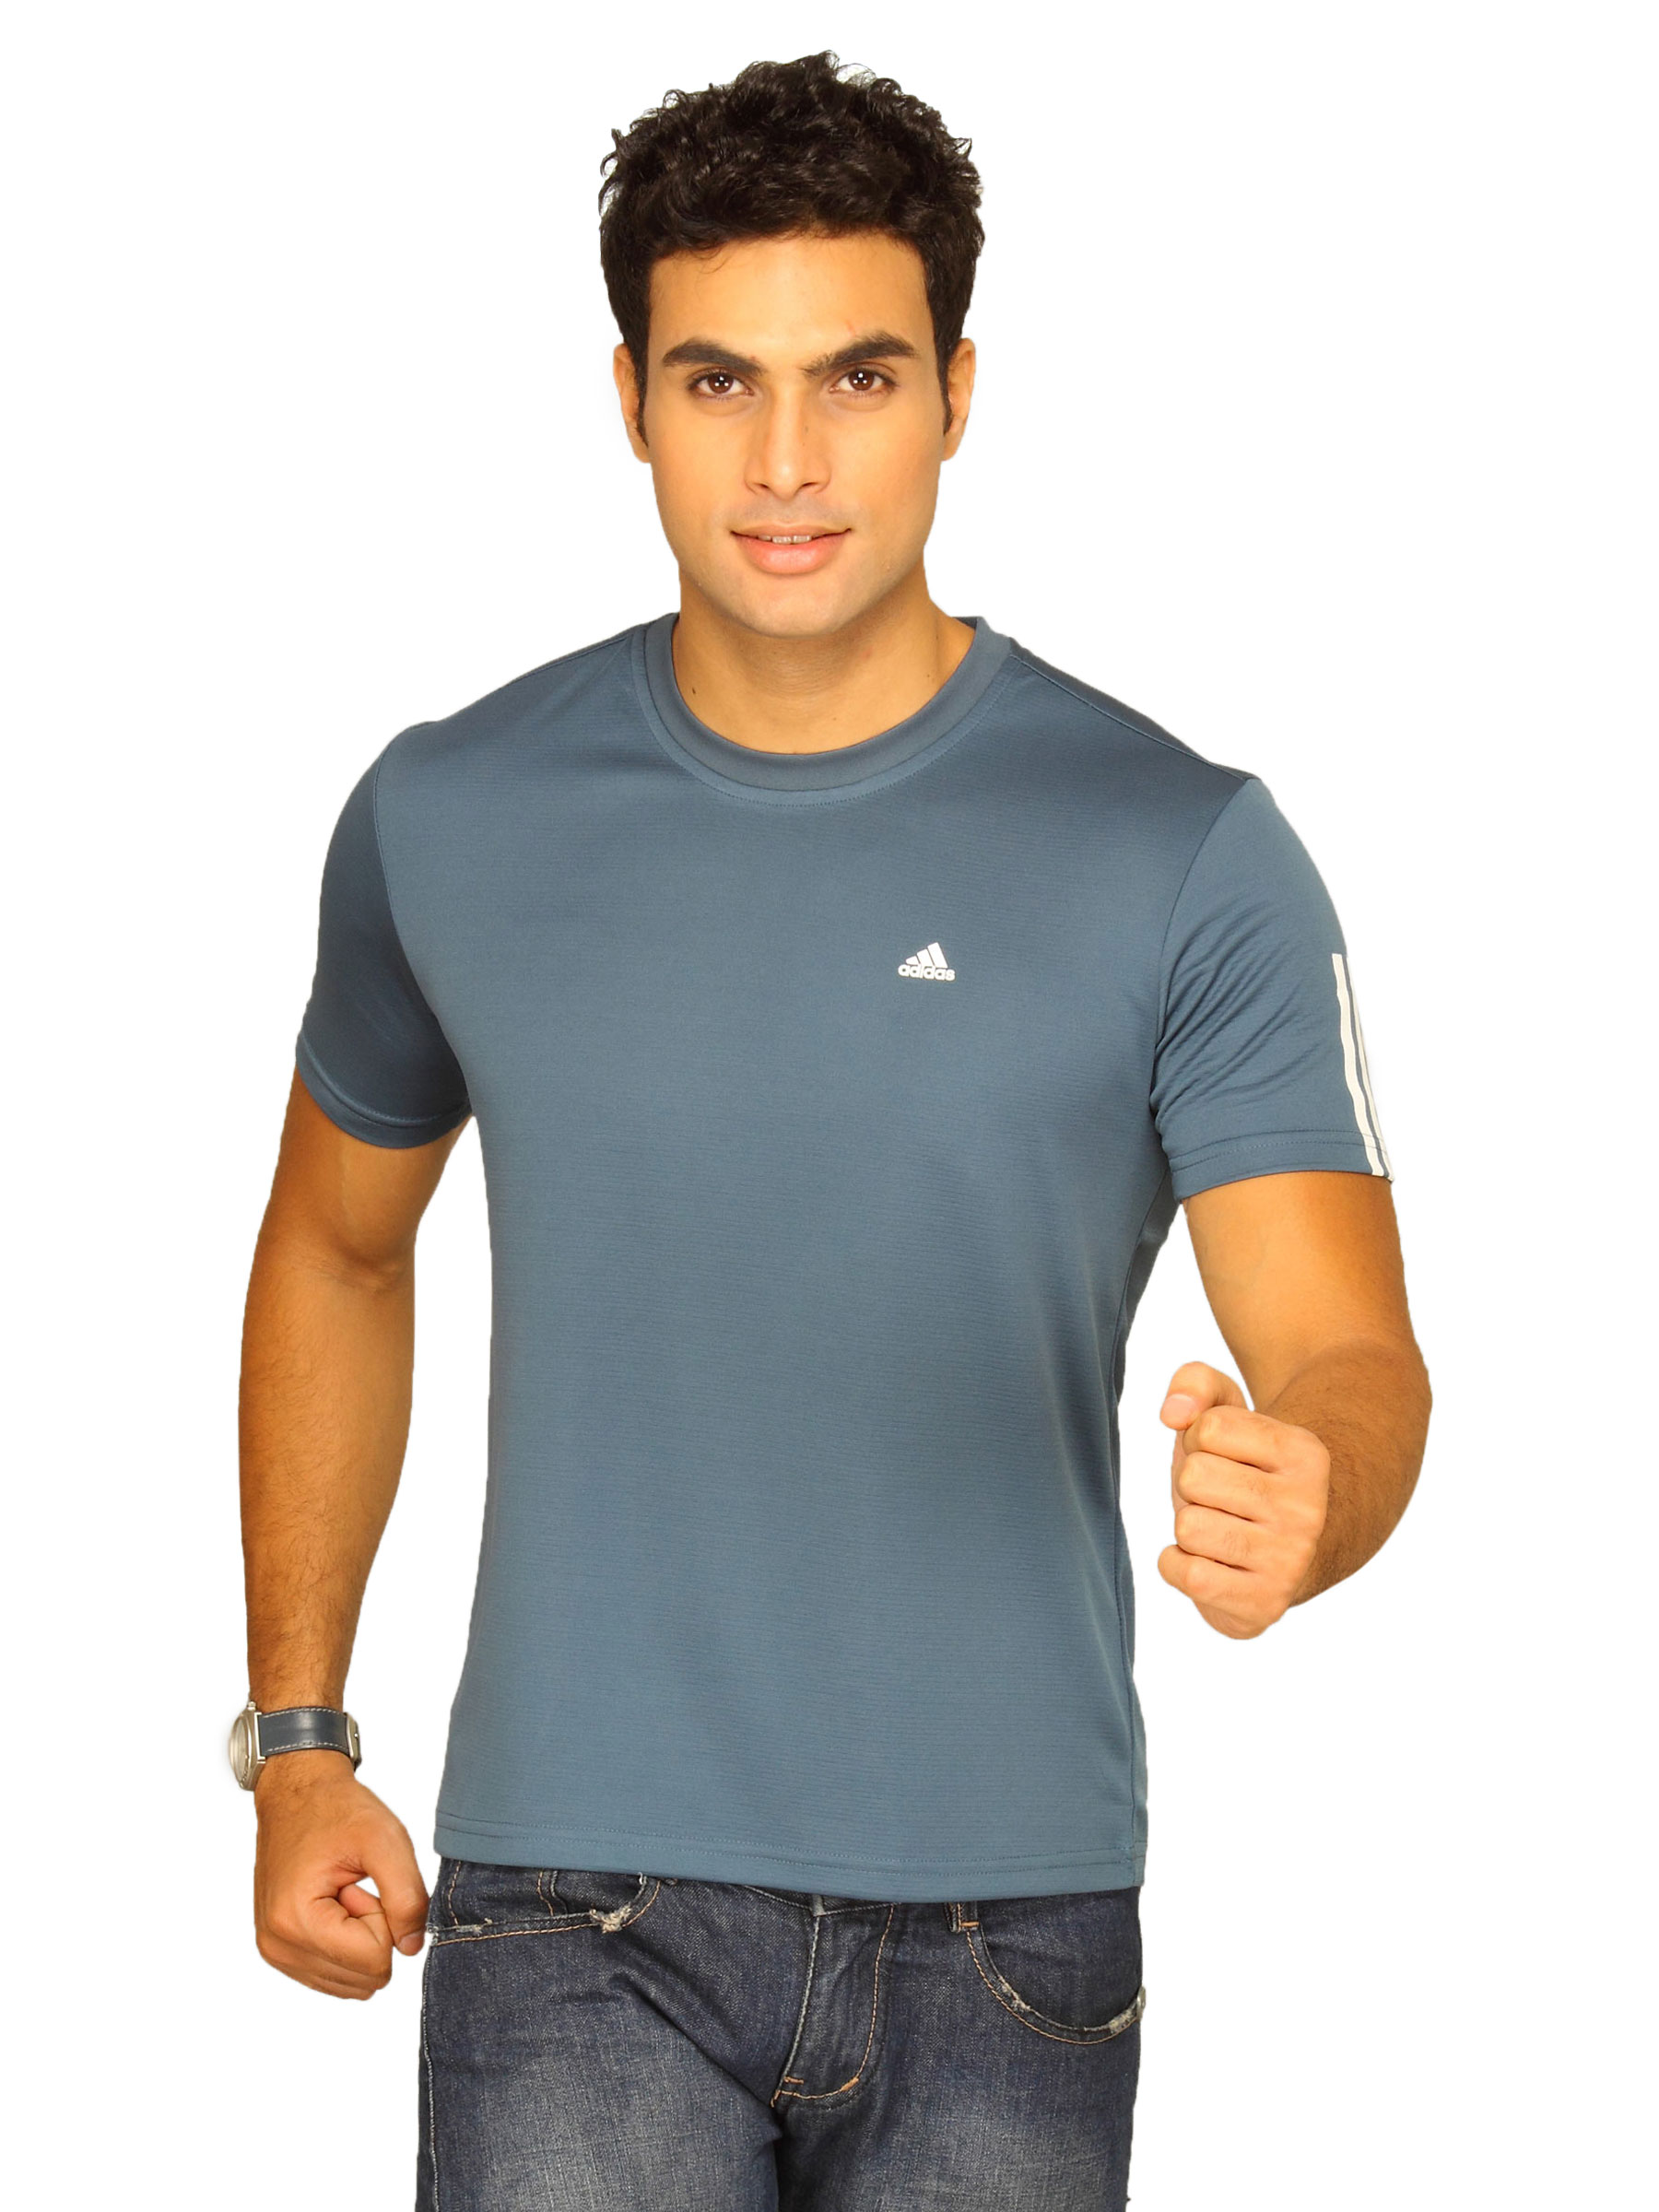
ADIDAS Mens Fitted T-shirt
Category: Apparel / Topwear / Tshirts
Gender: Men
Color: Black
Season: Fall 2010
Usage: Sports